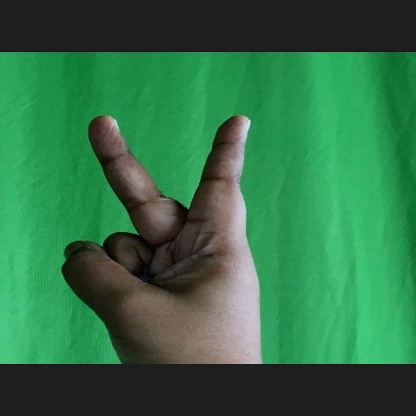
Mudra: Katrimukha